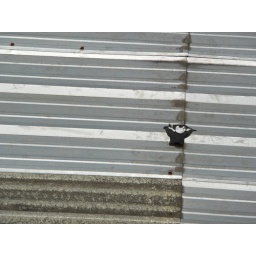
Same roof as the keyboard in the previous picture.